Dudleya gatesii

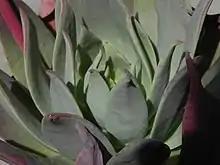
The rosette

"Dudleya gatesii" has a short, stout caudex, with either 1 to 3 rosettes emerging. The leaves are shaped triangular-ovate to oblong, long-attenuate, with green or red colorations on older and weathered leaves. The older leaves are thick and have a leathery texture. Up to 3 red flowering stalks arise from the axils between younger and older leaves. Racemes are secund, and the inflorescence bears a deep red coloration. The calyx is a bright green. The corolla is pure white, the petals occasionally tinged with rose, and weakly keeled.